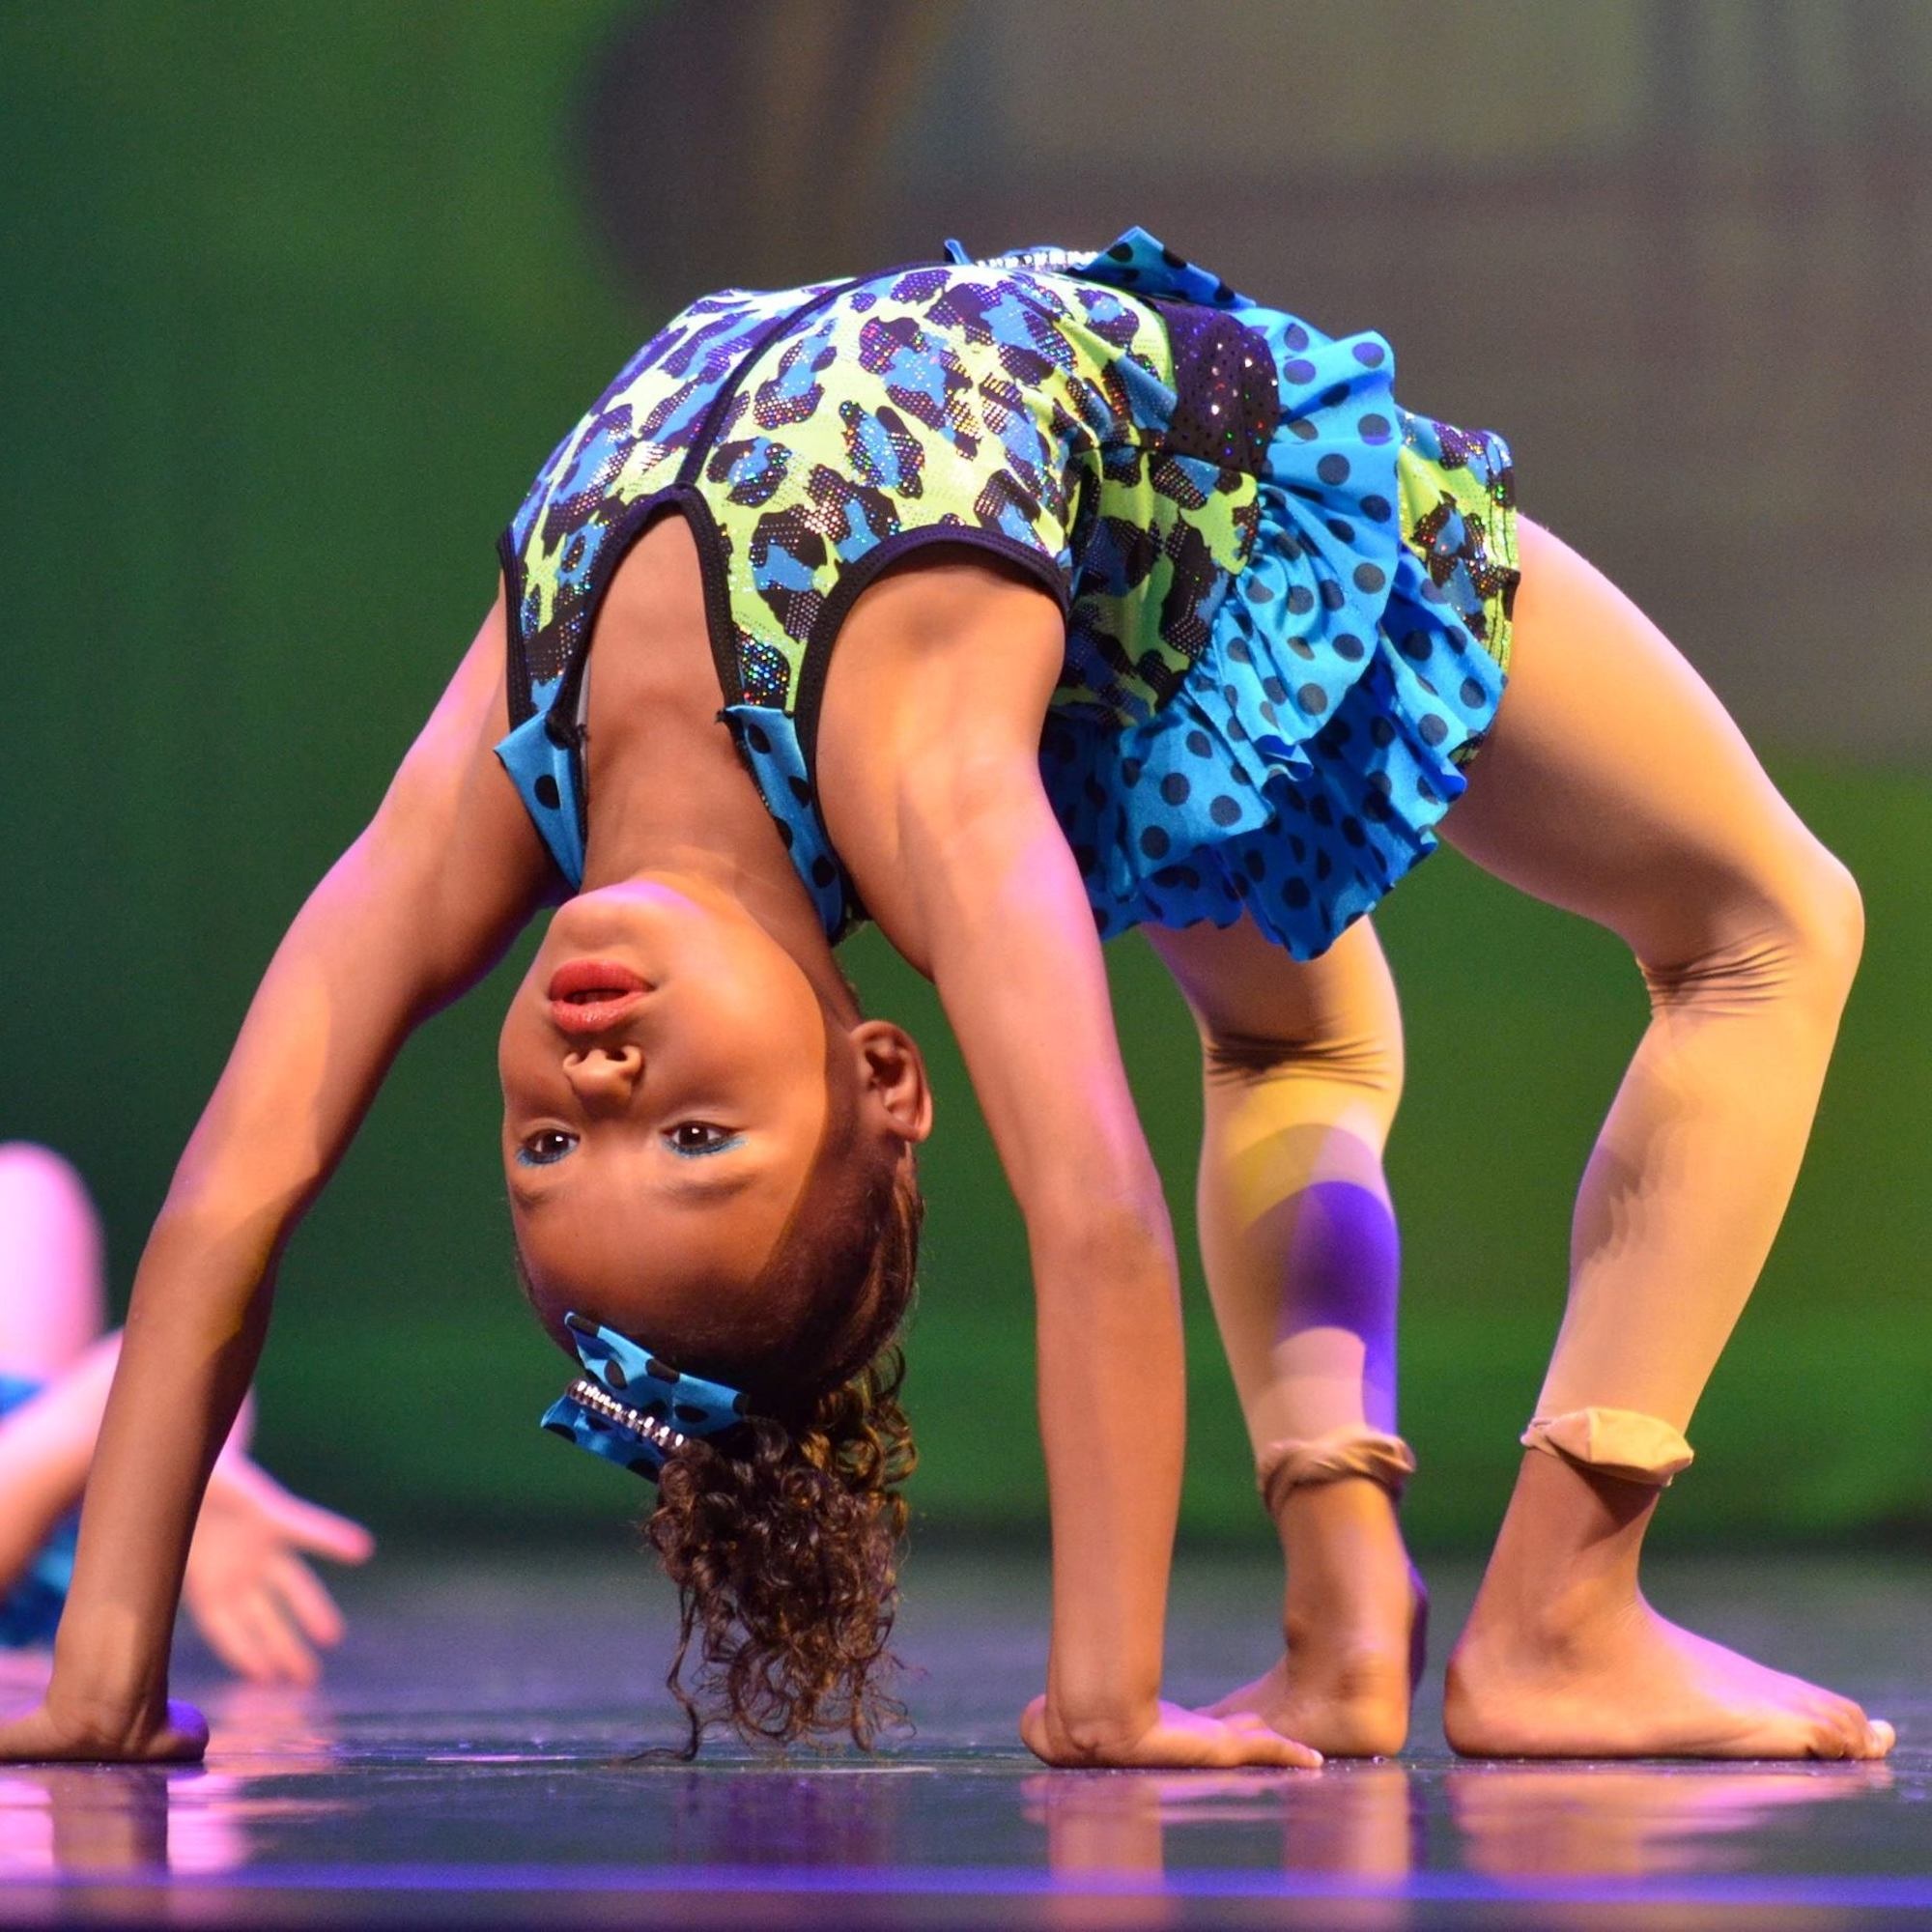
girl, dance, perform, stage, sports, acrobat, costume, entertainment, acrobatic, performing arts, flexible, backbend